Ernest de Saisset

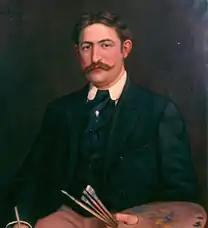
Self-portrait (c.1895)

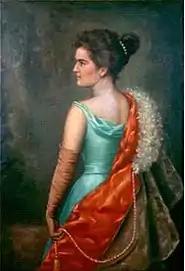
Portrait of his sister, Isabel

Ernest Pierre de Saisset (1864 – 1899) was an American painter, he is best known for landscapes, portraits and nudes. The De Saisset Museum in Santa Clara is named after him.